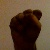
The image shows a hand gesture representing the letter 'S' in Indian Sign Language.